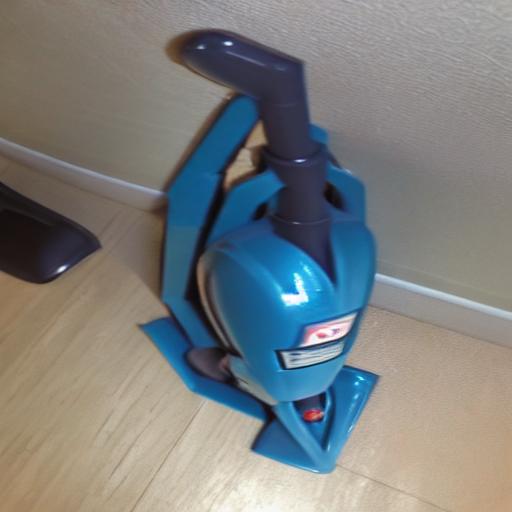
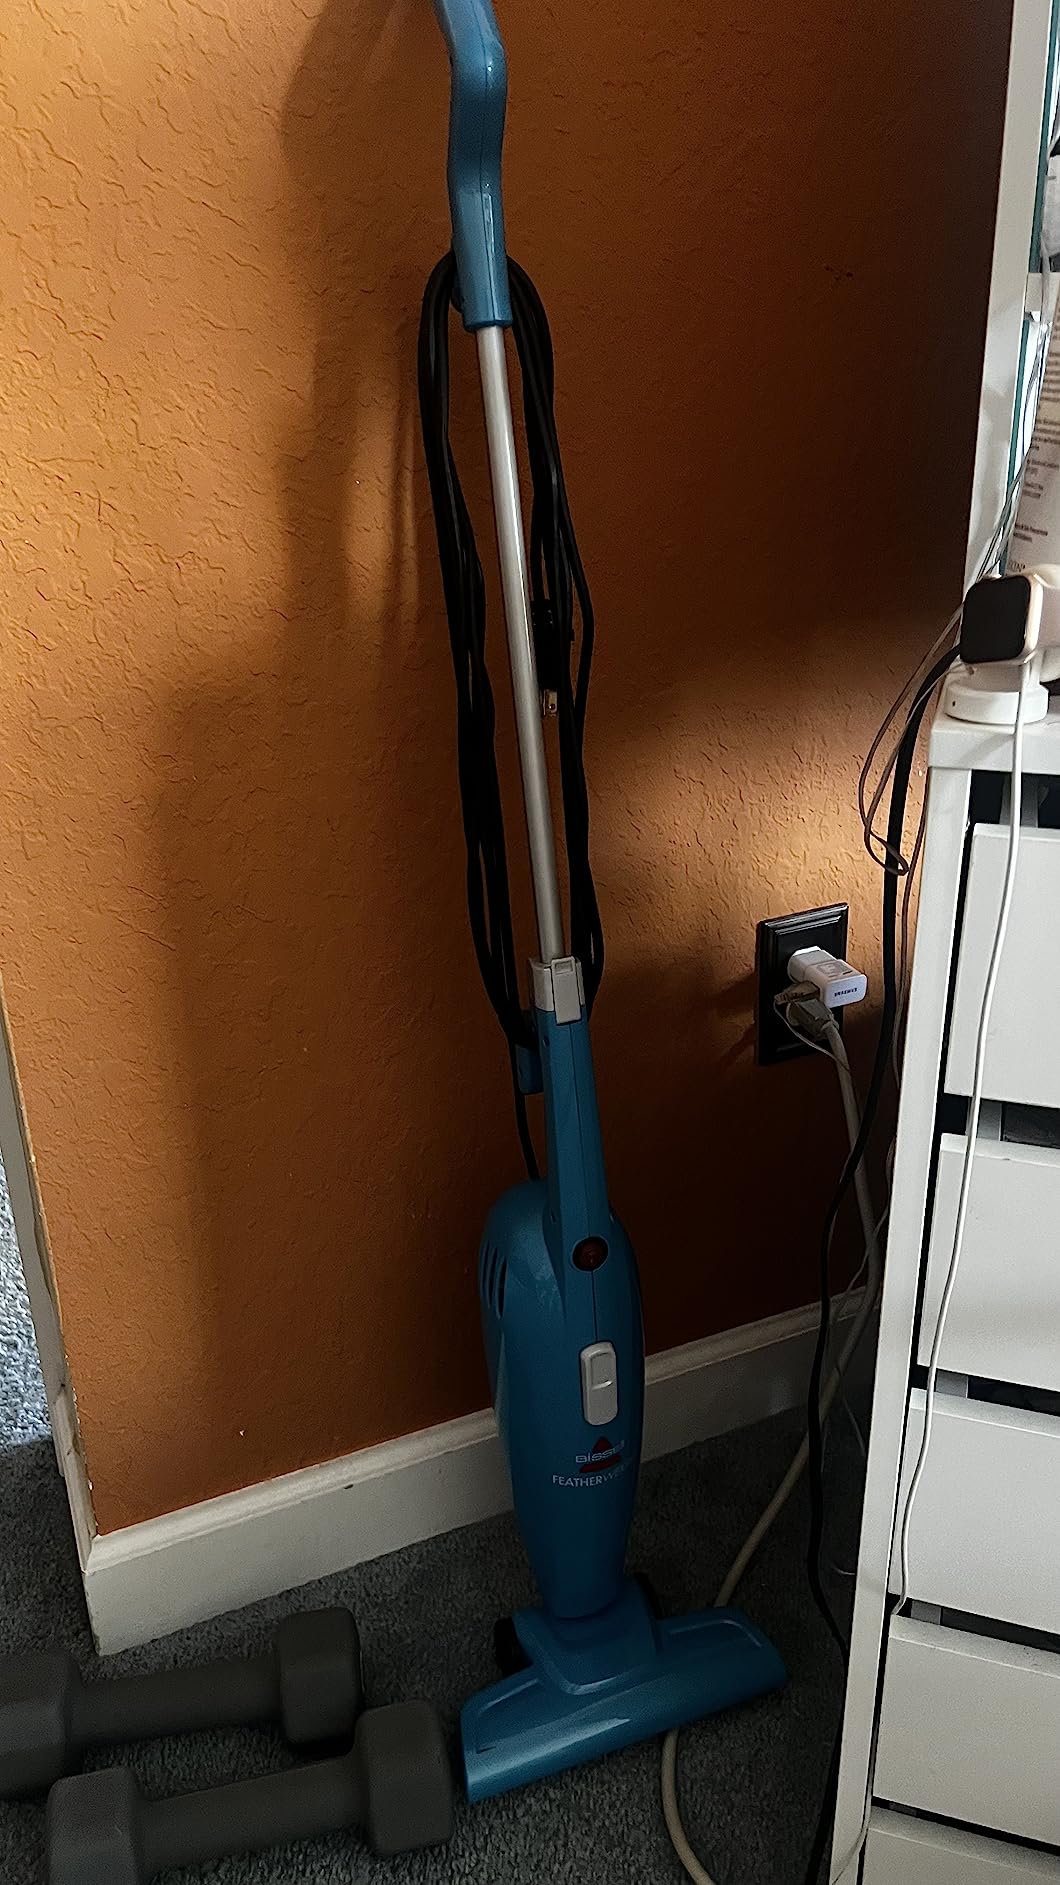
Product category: items_vacuum
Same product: no